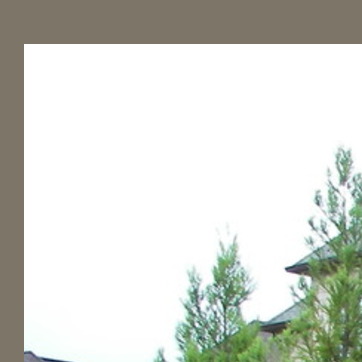
Material: sky